Millennial economics

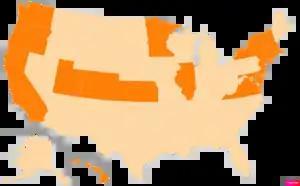
U.S. states by the percentage of the over 25-year-old population with bachelor's degrees according to the U.S. Census Bureau American Community Survey 2013–2017 5-Year Estimates. States with above average shares of degree holders are in full orange.

Human capital is the engine of economic growth. With this in mind, urban researcher Richard Florida and his collaborators analyzed data from the U.S. Census from between 2012 and 2017 and found that the ten cities with the largest shares of adults with a bachelor's degree or higher are Seattle (63%), San Francisco, the District of Columbia, Raleigh, Austin, Minneapolis, Portland, Denver, Atlanta, and Boston (48%). More specifically, the ten cities with the largest shares of people with graduate degrees are the District of Columbia (33%), Seattle, San Francisco, Boston, Atlanta, Minneapolis, Portland, Denver, Austin, and San Diego (19%). These are the leading information technology hubs of the United States. Cities with the lowest shares of college graduates tend to be from the Rust Belt, such as Detroit, Memphis, and Milwaukee, and the Sun Belt, such as Las Vegas, Fresno, and El Paso. Meanwhile, the ten cities with the fastest growth in the shares of college-educated adults are Miami (46%), Austin, Fort Worth, Las Vegas, Denver, Charlotte, Boston, Mesa, Nashville, and Seattle (25%). More specifically, those with the fastest growing shares of adults with graduate degrees are Miami (47%), Austin, Raleigh, Charlotte, San Jose, Omaha, Seattle, Fresno, Indianapolis, and Sacramento (32%).